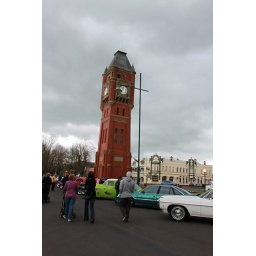
clock tower in Camperdown..and some of the beautiful old cars lined up for the annual car show